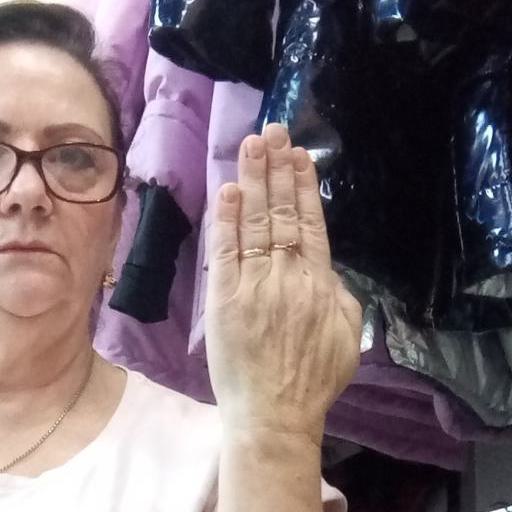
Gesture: stop_inverted